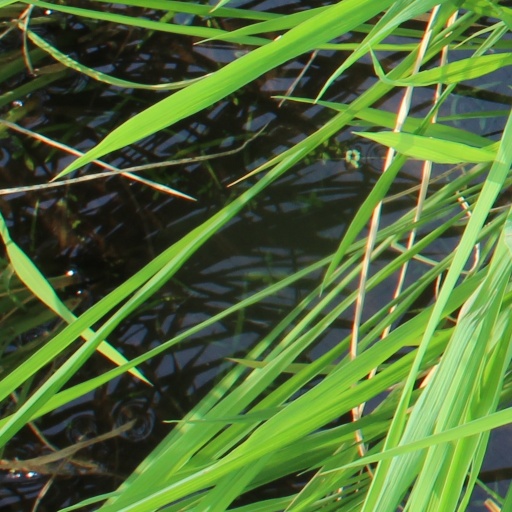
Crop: rice